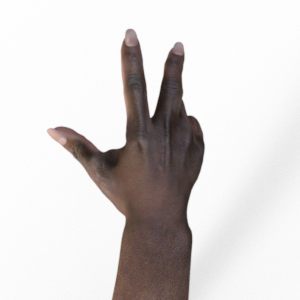
Label: scissors